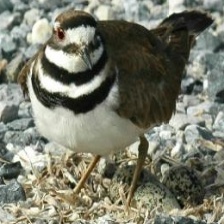
Species: KILLDEAR
Scientific name: CHARADRIUS VOCIFERUS